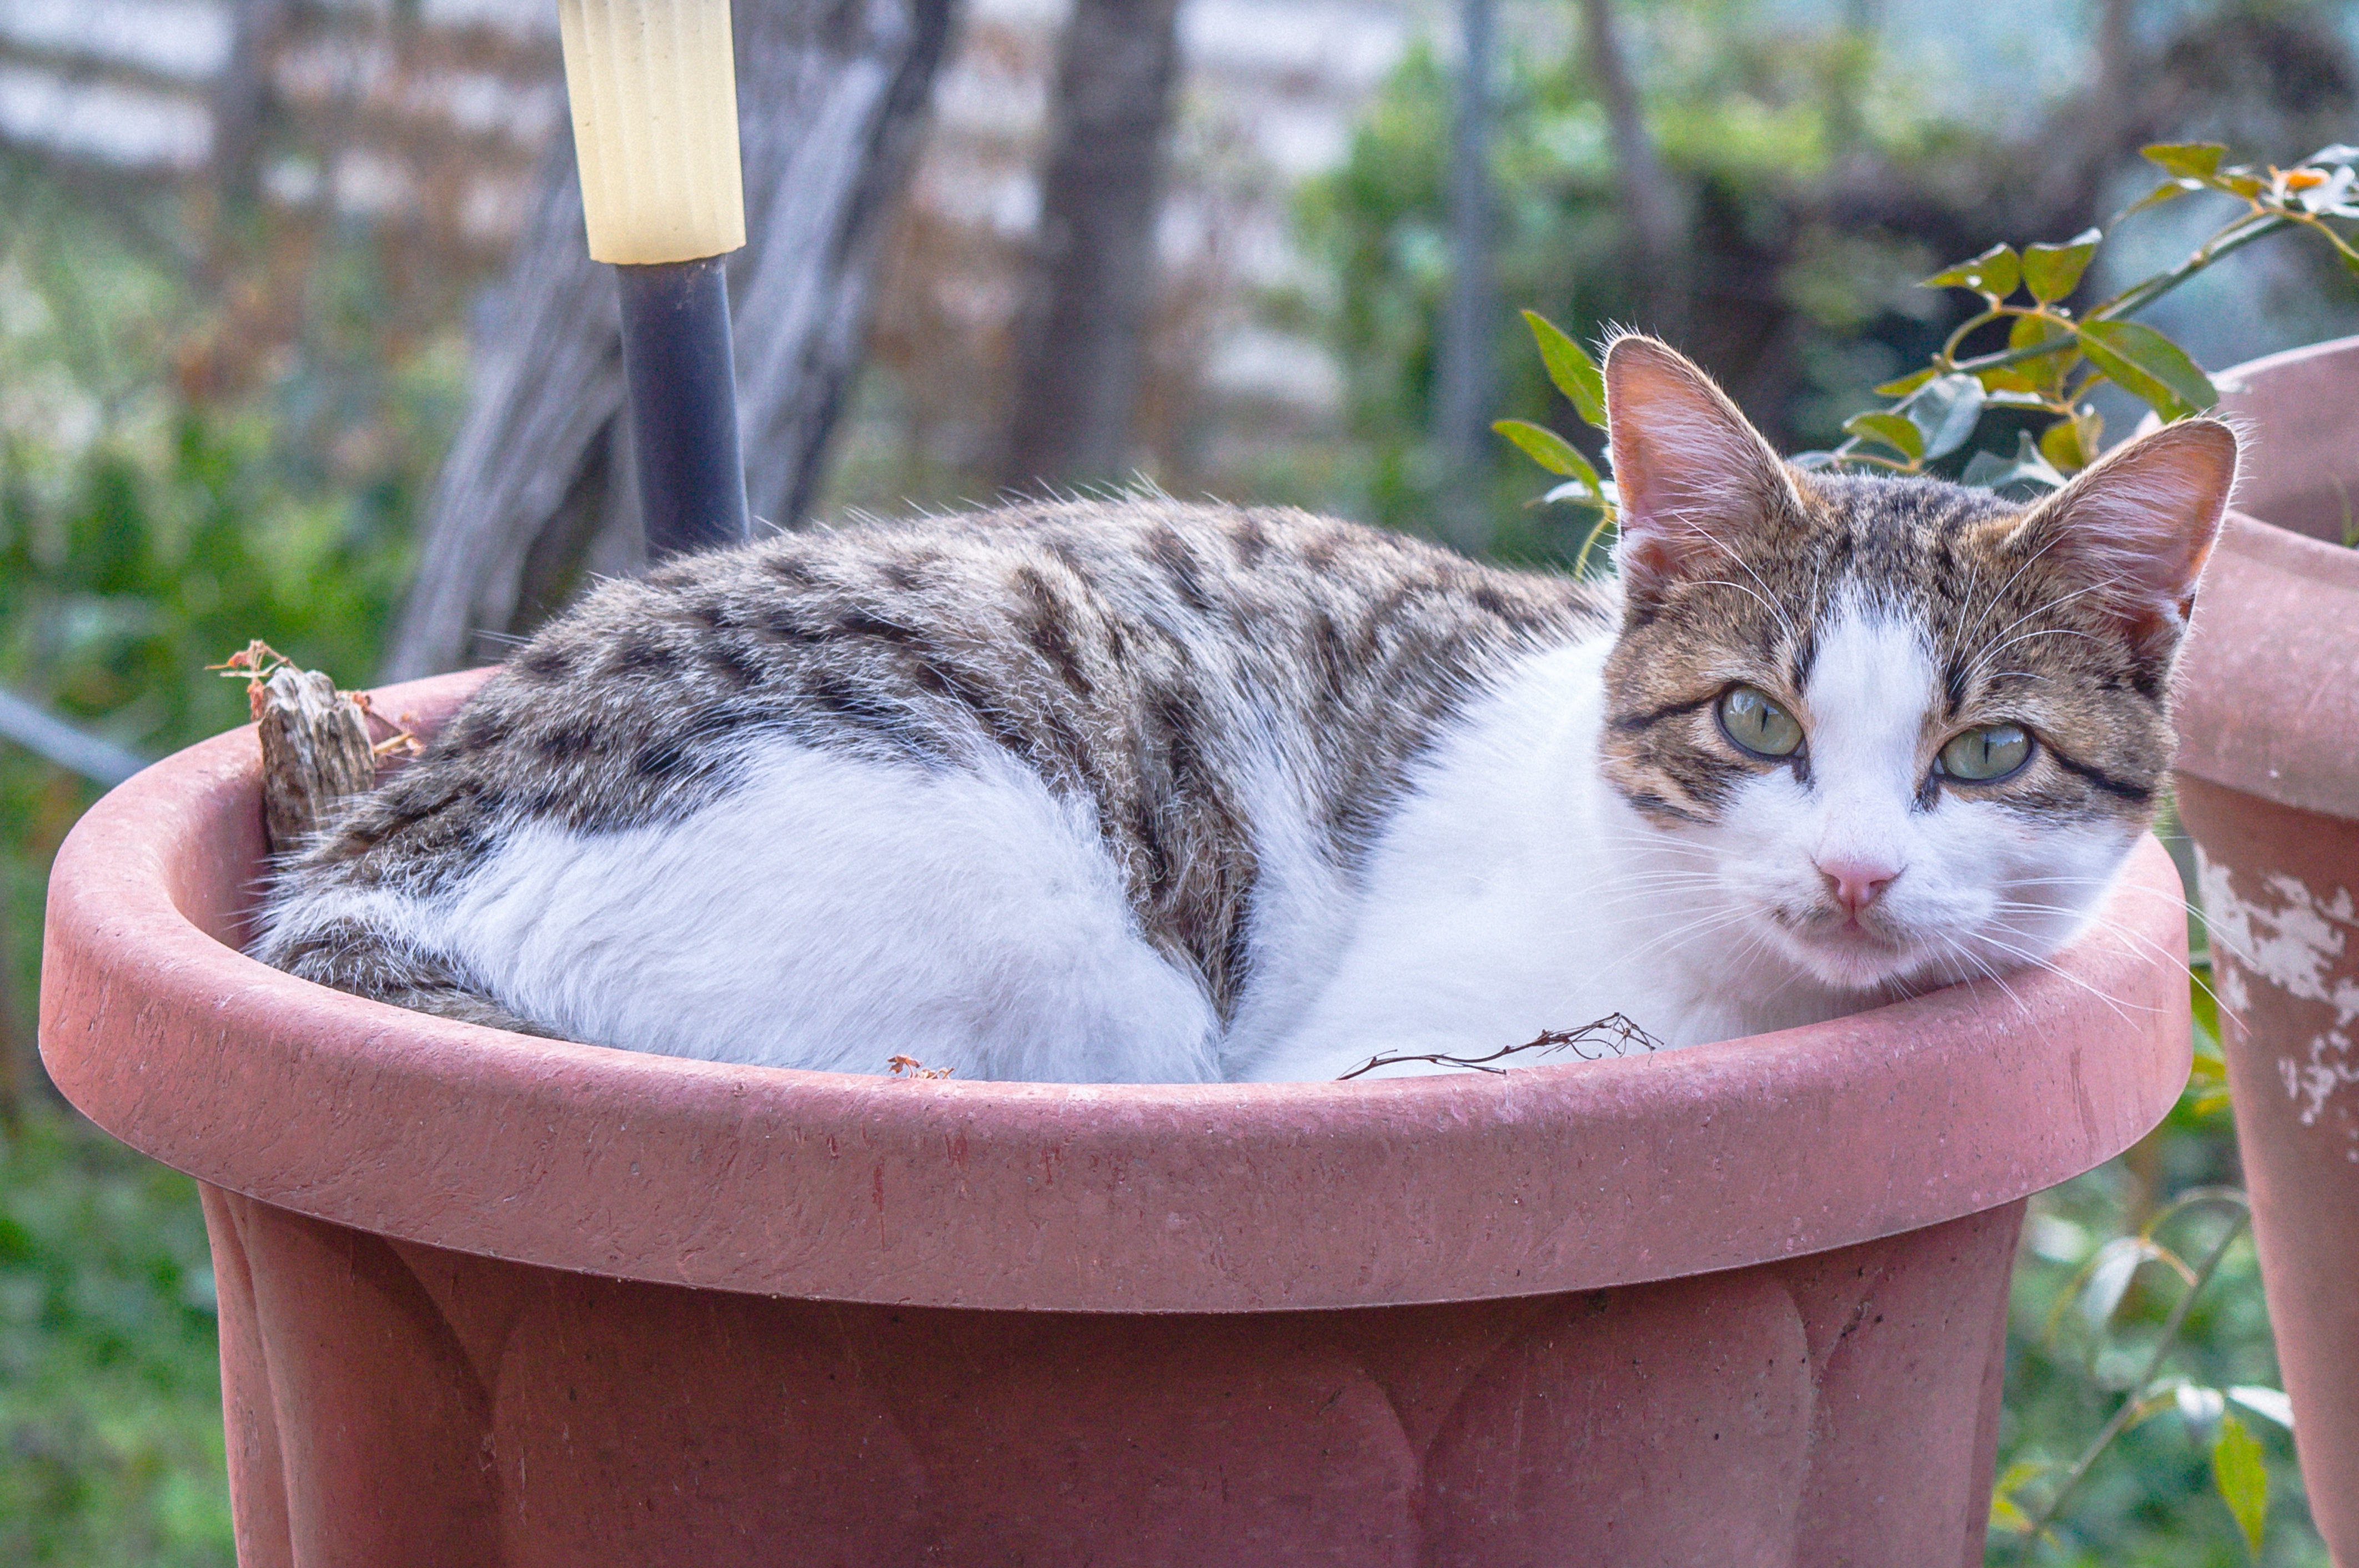
kitten, cat, mammal, fauna, whiskers, vertebrate, tabby cat, european shorthair, small to medium sized cats, cat like mammal, domestic short haired cat